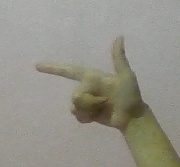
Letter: yaa